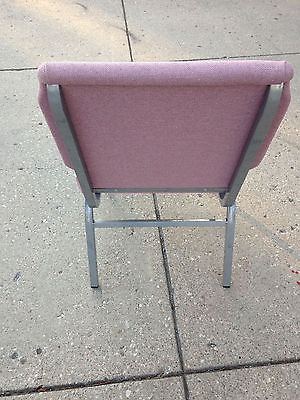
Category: chair